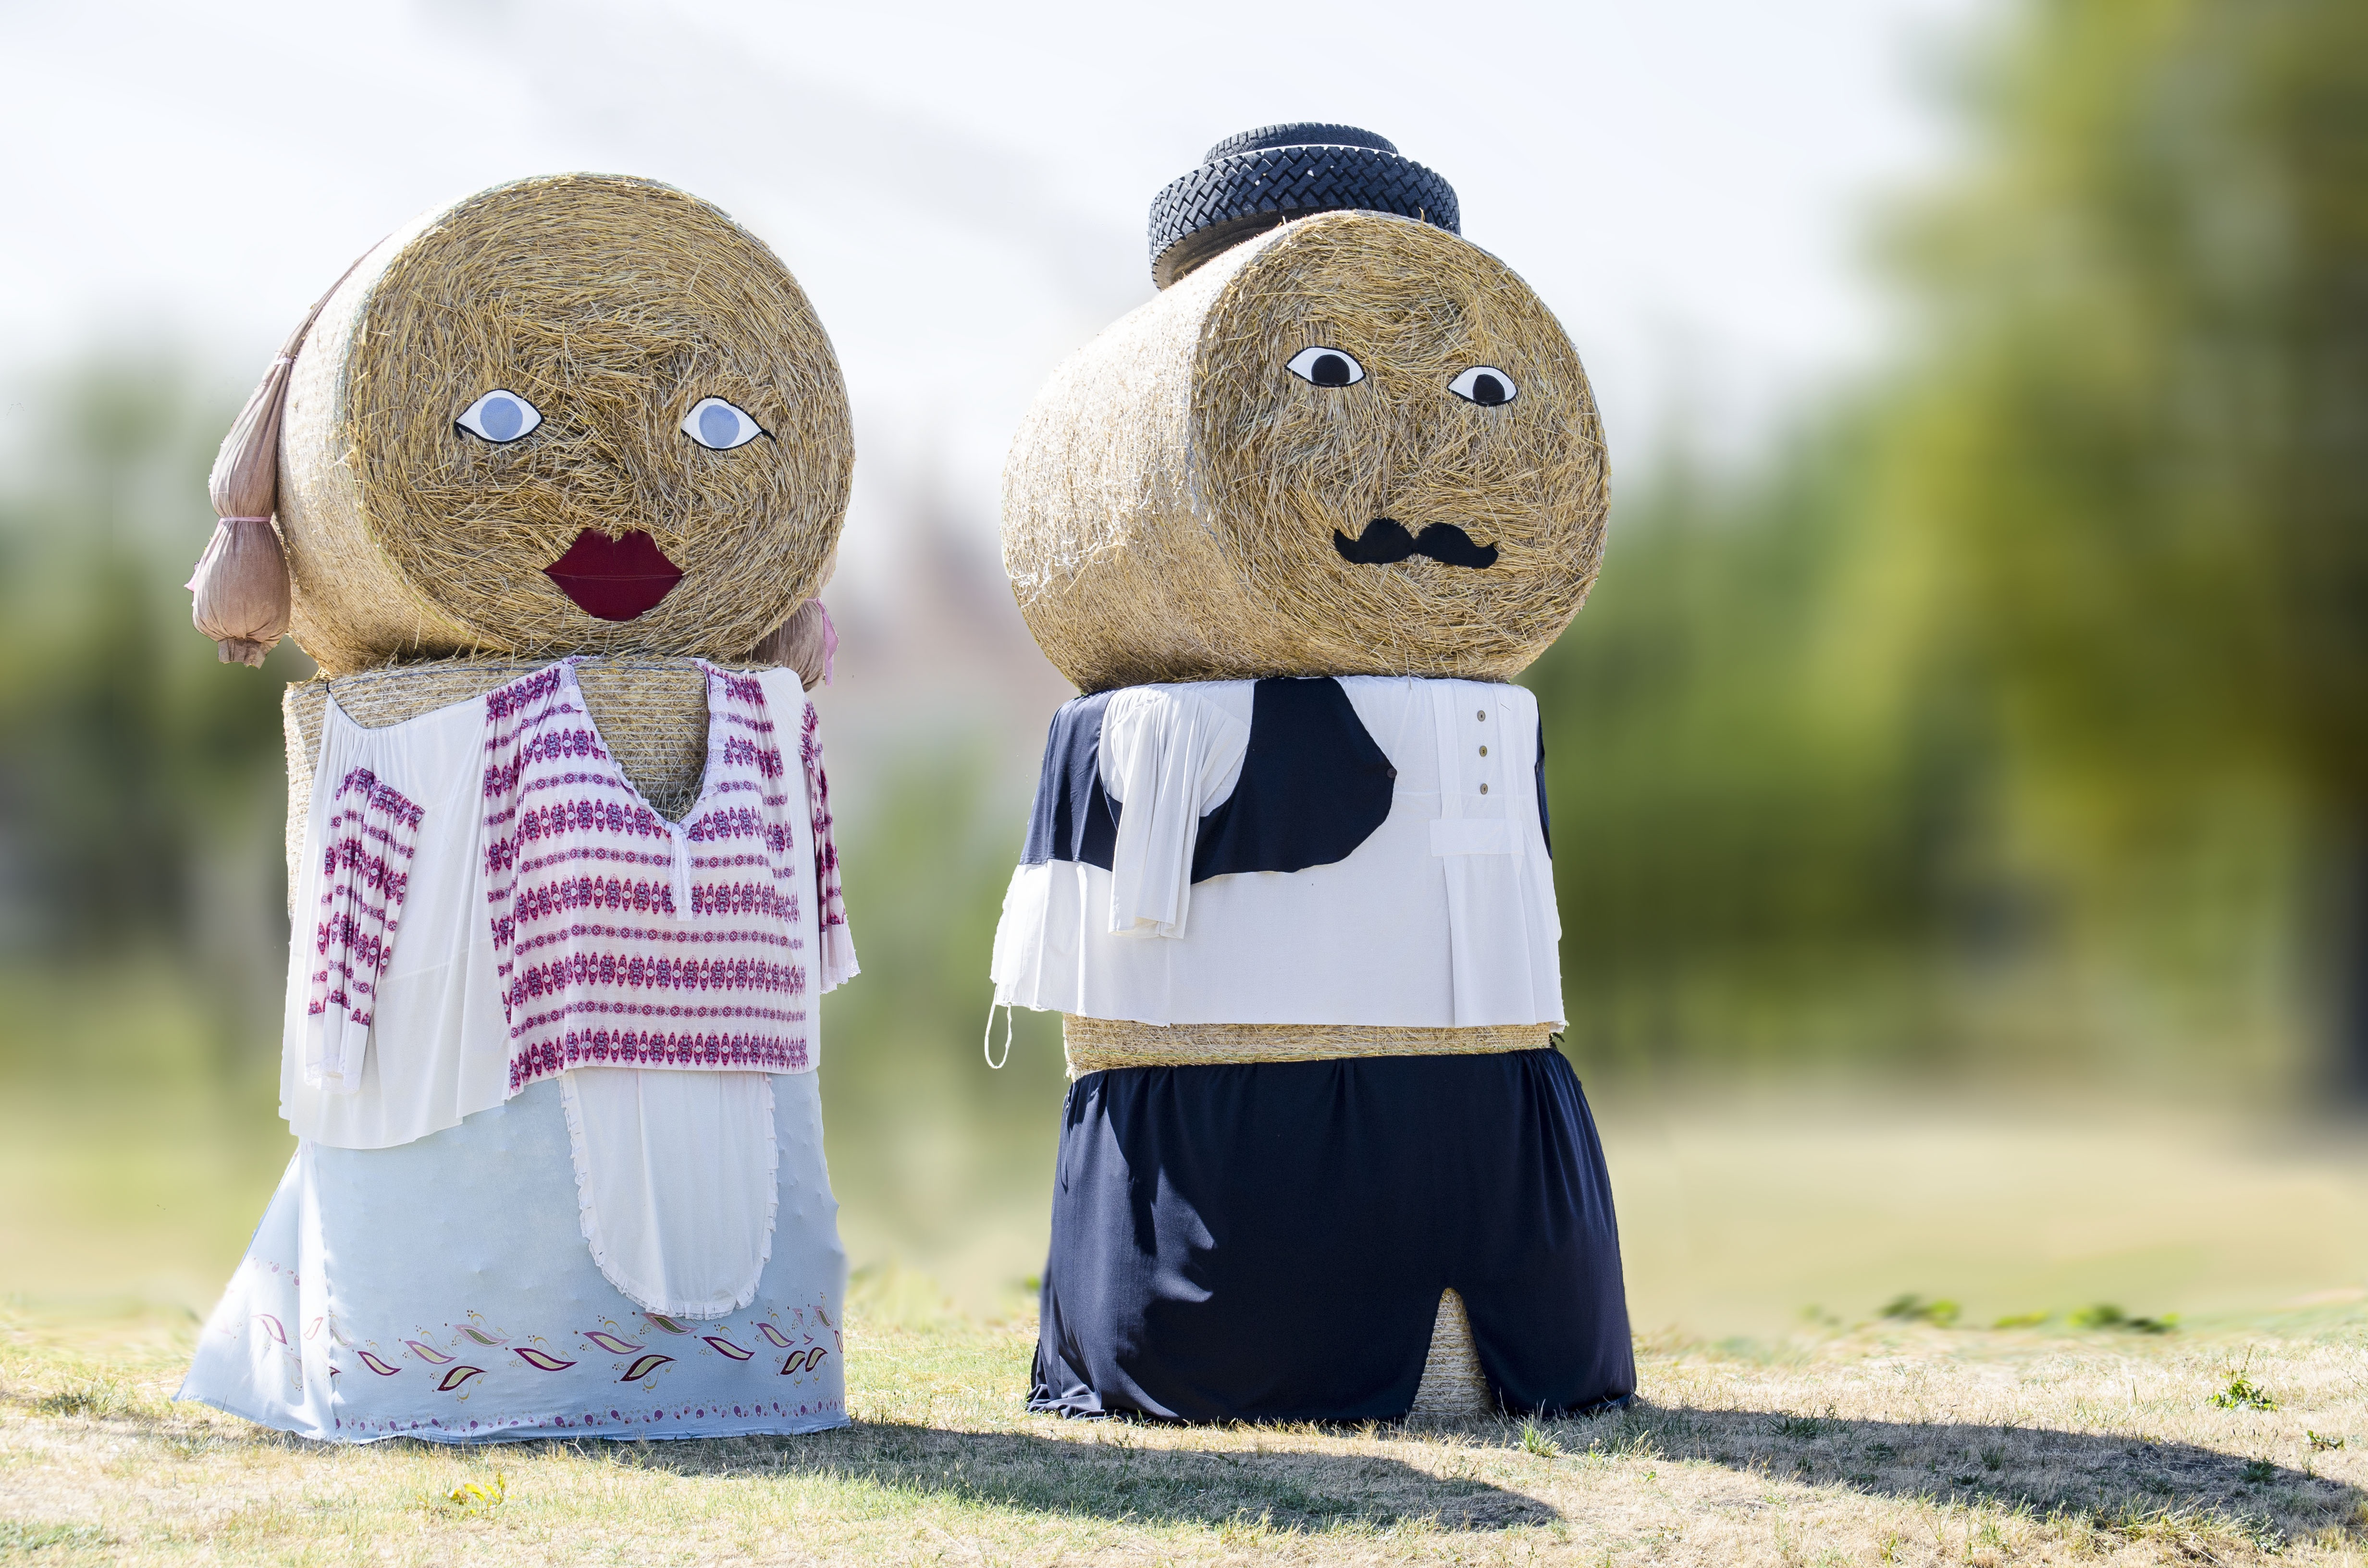
bale, grain, harvest, child, agriculture, toy, straw bale, straw, cereals, rural landscape, bales, stuffed toy, straw partners